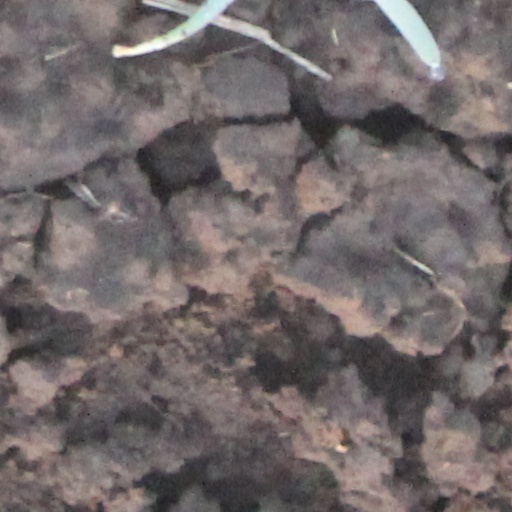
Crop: wheat